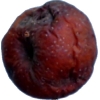
Label: apples